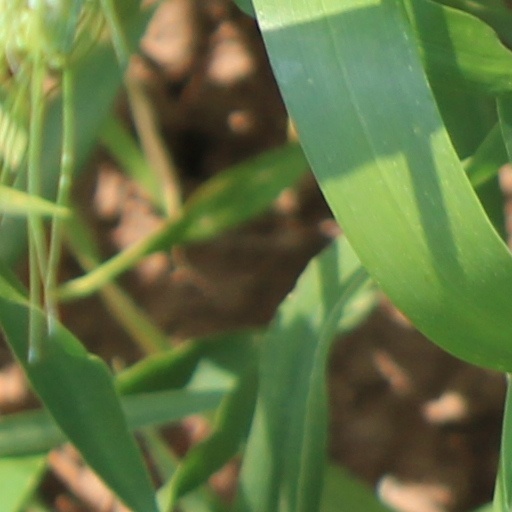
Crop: wheat